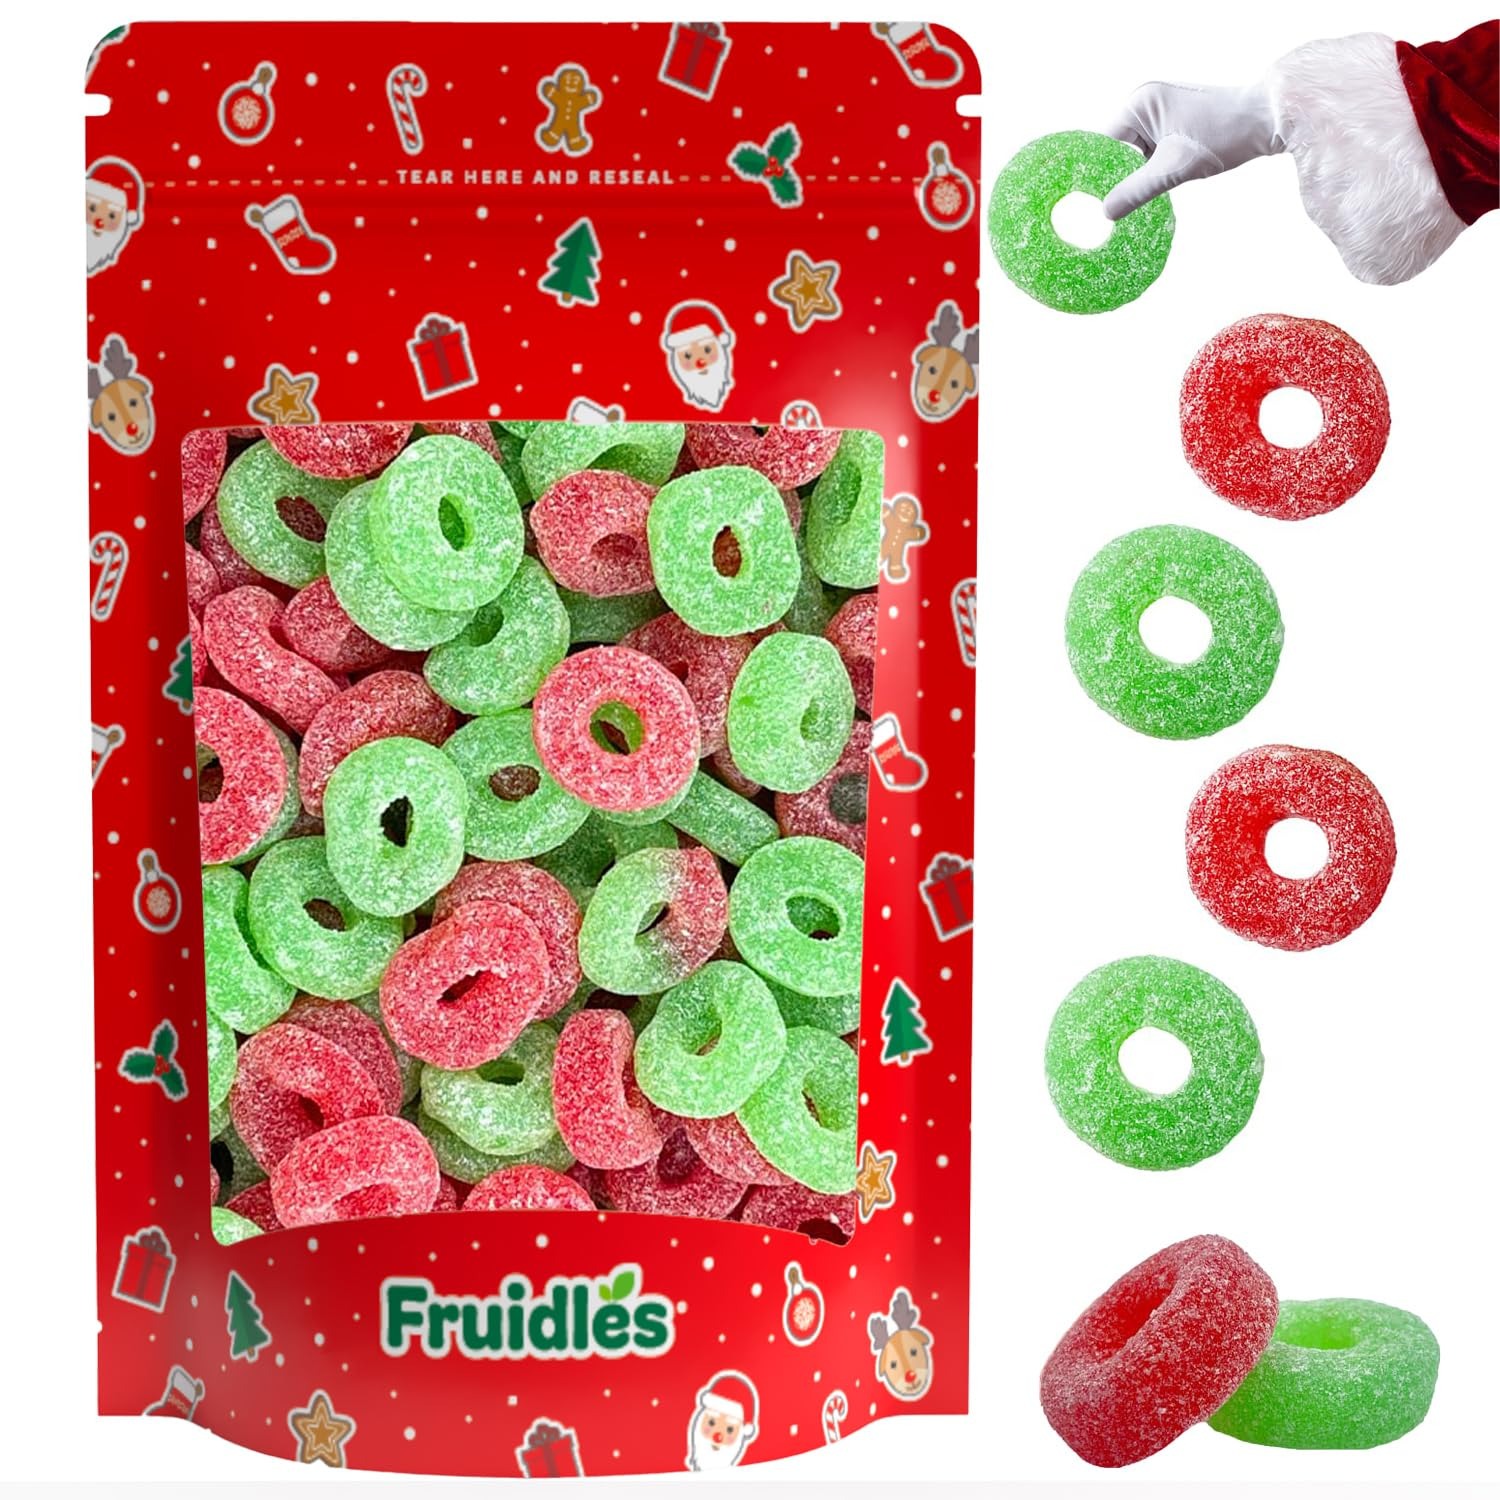
Item Name: Fruidles Christmas Red and Green Jelly Wreaths Gummy, Gluten-Free, Fun & Festive Holiday Gummies Snacking (1 Pound)
Bullet Point 1: Nibble on these Christmas Red and Green Jelly Wreaths Gummy to State your Craving. Our mouthwatering long-lasting flavors make these Spice Drops a special treat for students, customers at the doctor's office or bank, and even for adults
Bullet Point 2: Kids will Love Them! These Christmas Candy Red and Green Spice Gummy Drops are ideal to use as Christmas Party Bag fillers, Stocking Stuffers, Events, Birthday Parties, Piñata Fillers, Care Packages, Wedding Party Favors, and any Other Event that needs some Sweetness to it! Tastes as good as they look and are guaranteed to satisfy your sugar cravings
Bullet Point 3: Fat-free, gluten-free, and dairy-free, Fruidles assorted gummy candies are your new perfect sweet and soft snack. There's a reason Fruidles gummies are the world's best & once you try our deliciously fruity assortment, we know you'll agree
Bullet Point 4: The Gummy candy variety pack comes in 4 different sizes Bags: 8 oz, 1 Lb, 2 Lbs, and 5 Lbs candy bulk. It comes in a resealable bag to ensure quality and freshness. Made in the USA
Bullet Point 5: Take a bite of our famous Traditional Dutch Gummy Candy made in the Netherlands and Enjoy its classic and nostalgic Gummy taste as you unroll the legacy of this timeless classic that takes you back to the good ol' days
Product Description: Christmas Red and Green Jelly Wreaths Gummy, Gluten-Free, Fun & Festive Holiday Gummies Snacking Fruidles gummies pack giant taste into one delicious flavor. After one bite of these fruity gummies, you'll taste the difference of giant fresh fruit flavors & a deliciously soft chew you won't find with other gummy candies. Whether you like them sweet, sour, big or small, Fruidles gummi candies burst with fresh fruit flavors & you can stock up with a pack of your favorite flavor. Delight your tastebuds with Fruidles gummy worms, gummy bears & more! Fat-free, gluten-free, and dairy-free, Fruidles assorted gummy candies are your new perfect sweet and soft snack. There's a reason Fruidles gummies are the world's best & once you try our deliciously fruity assortment, we know you'll agree. Sweet gummies, giant flavors. Fruidles has been providing delicious treats with high-quality ingredients here in the United States. Taste the difference in our gummies, chocolates, nuts, & mixes
Value: 16.0
Unit: Ounce

Price: 34.18